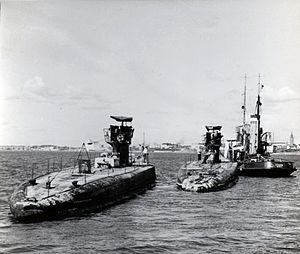
Iku-Turso est un monstre marin maléfique de la mythologie finnoise. Il est également connu sous le nom d'Iku-Tursas, d'Iki-Tursas, de Meritursas, de Tursas et de Turisas. De nos jours, meritursas, du nom d'Iku-Turso, signifie « pieuvre » en finnois, bien qu'à l'origine, tursas est un ancien nom pour le morse, et même si muru reste le terme le plus communément usité. Pareillement' il est plus commun d'utiliser le mot mustekala pour la pieuvre, littéralement « poisson à encre », qui est en finnois le nom de sa sous-classe Coleoidea.